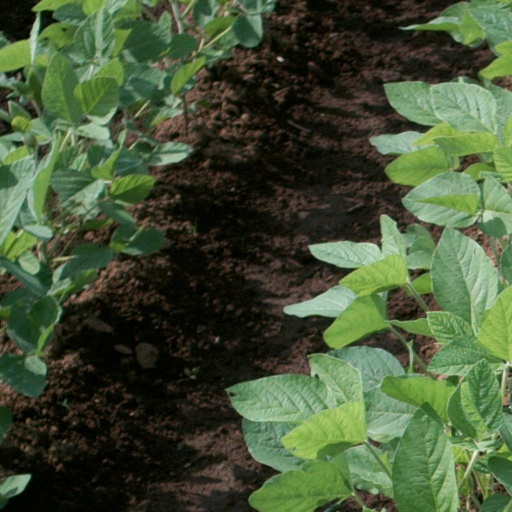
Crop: soybean